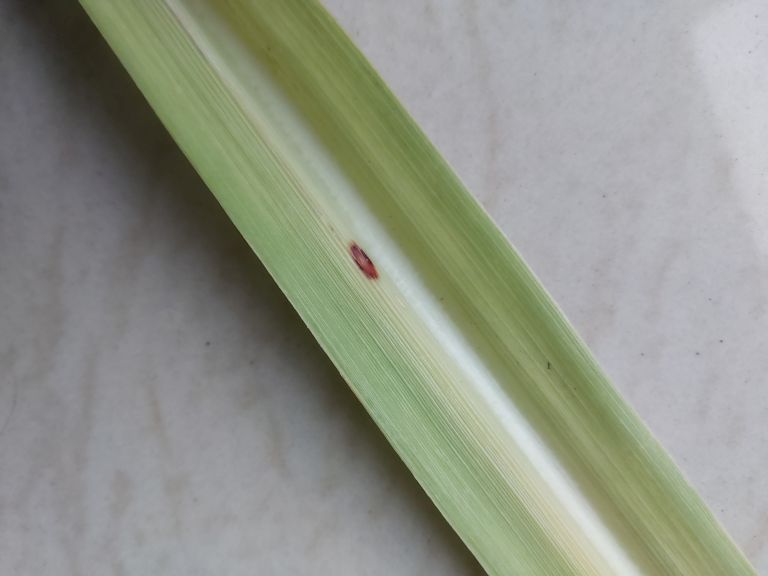
Label: Brown Spot